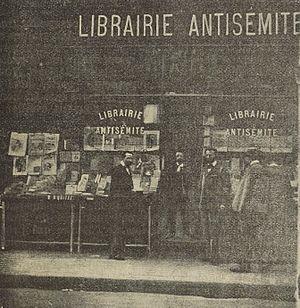
""La Librairie antisémite. 45, rue Vivienne, Paris""."
Cette liste de publications antisémites en France regroupe de manière chronologique des écrits jugés ou revendiqués antisémitiques, produits par des auteurs francophones, qu'ils soient écrivains ou journalistes, et publiés sur le territoire français entre le début du XIXᵉ siècle et le temps présent. Elle est à rapprocher de l'histoire de l’antisémitisme, une histoire complexe dont l'évolution fait depuis les années 1960 l'objet d'importantes études.
L’antisémitisme est le nom donné de nos jours à la discrimination et à l'hostilité manifestées à l'encontre des Juifs en tant que groupe ethnique, religieux ou supposément racial.
Charles-Henri Devos, né à Lille le 15 février 1864 et mort à Garches avant le 28 juin 1931, est un administrateur de société et homme politique français.